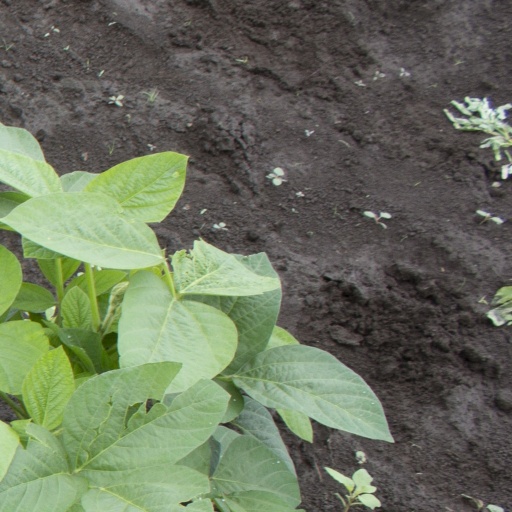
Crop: soybean